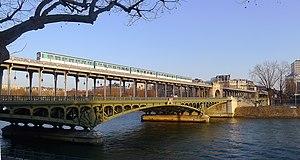
Pont de Bir Hakeim - Paris VII, XV et XVI This building is indexed in the Base Mérimée, a database of architectural heritage maintained by the French Ministry of Culture,
Les Nouveaux Mystères de Paris est un cycle de quinze romans policiers, écrits par Léo Malet et publiés entre 1954 et 1959, dont le principal personnage est le détective Nestor Burma déjà apparu dans plusieurs romans à partir de 120, rue de la Gare en 1943. Chaque énigme a pour décor un des arrondissements de Paris. Seuls cinq des vingt arrondissements de la capitale française n'ont pas servi de cadre à un roman : les 7ᵉ, 11ᵉ, 18ᵉ, 19ᵉ et 20ᵉ.
Nestor Burma est un détective privé de fiction, créé en 1942 par Léo Malet. « On peut le considérer comme le premier détective privé de la littérature policière française ». « Ce Gavroche monté en graine entretient d'assez mauvais rapports avec la police officielle, toujours prête à le soupçonner des pires méfaits. Cynique, gouailleur, très désinvolte, il ne connaît pas toujours la réussite, mais ne laisse pas les dames indifférentes ». La plupart de ses aventures ont pour cadre la ville de Paris, notamment dans les romans de la série des Nouveaux Mystères de Paris, dont le titre est un clin d'œil aux Mystères de Paris d'Eugène Sue et dont l'action se déroule à chaque fois dans un arrondissement différent.
Léon Malet, dit Léo Malet, né le 7 mars 1909 à Montpellier et mort le 3 mars 1996 à Châtillon-sous-Bagneux, est un écrivain et poète français, auteur de nombreux romans policiers, dont la série ayant pour héros Nestor Burma, « détective de choc ».
Le pont de Bir-Hakeim, anciennement pont de Passy, est un pont parisien franchissant la Seine entre le 15ᵉ et le 16ᵉ arrondissement, dont la première version date de 1878. Il a été inscrit au titre des monuments historiques, par arrêté du 10 juillet 1986.